The Ice Queen

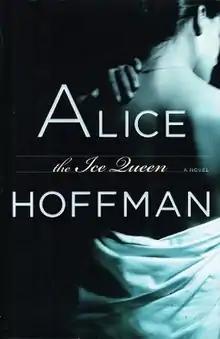
First edition (US)

The Ice Queen is a 2005 novel by Alice Hoffman, published by Little, Brown.